Incorporated Trades of Edinburgh

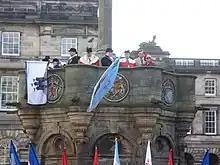
The Blue Banner lowered in remembrance of the Battle of Flodden from the Mercat Cross as part of the Edinburgh Riding of the Marches event.

As the Trades became more powerful, more powerful men began to seek out membership. The Trades encouraged this as an opportunity to further expand their influence, and often courted more powerful men themselves. Historically the trades had been primarily made up of those within the burgess class – as one needed a burgess ticket to join a Trade. However, over time, even some members of higher social classes sought out membership, usually as amateur tradesmen. For example, on 21 March 1657, the lawyer Mr Charles Smith Advocate (son of Sir John Smith of Grattle, former Lord Provost of Edinburgh), was admitted as a blacksmith to the Hammermen, for submitting as his essay "the portrait of a horse's leg, shoed with a silver shoe, fixed with three nails, with a silver stable at the other end thereof; which was found to be a qualified and well-wrought essay". Another example includes Sir George Mackenzie of Rosehaugh, who was entered into the Hammermen in 1697, at a meeting attended by Sir James Dalrymple of Stair Lord President of the Court of Session, Robert Dundas, Lord Arniston, and other "persons of quality". The Duke of Cumberland was admitted to the Hammermen in 1746.